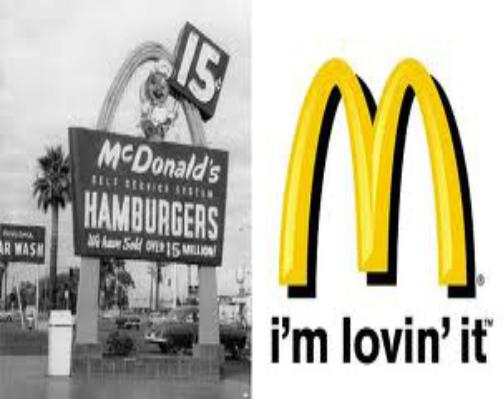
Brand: McDonald's
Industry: Food